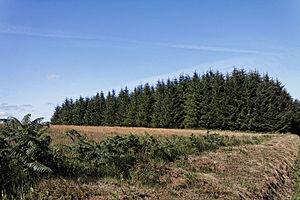
Denez Prigent est un auteur-compositeur-interprète français de chants en langue bretonne. Originaire de Santec, dans le Léon, ses genres de prédilection sont le kan ha diskan, chant et contre-chant à danser et surtout la gwerz, chant dramatique racontant un fait historique ou un conte emprunté à la mythologie bretonne ou celtique.